Chapman Tripp Theatre Awards

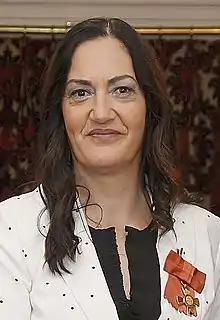
Briar Grace-Smith's play "Nga Pou Wahine" won the Best Short Play Award in 1995

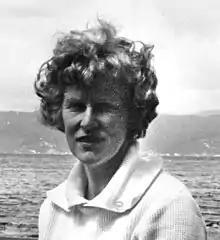
Rona Bailey was honoured for her significant contribution to theatre in 1996

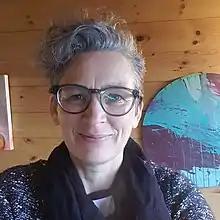
Lisa Maule won the Lighting Designer of the Year award in 1998 for her work on "Home Fires".

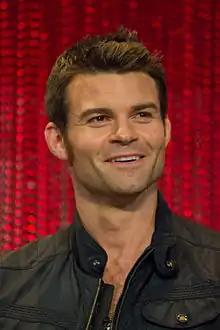
Daniel Gillie won Most Promising Male Newcomer of the Year in 1999 for his work in "The God Boy"

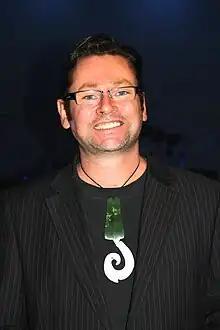
Gareth Farr won the Outstanding Composer of Original Music Award in 2000

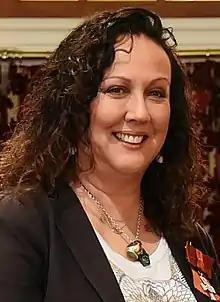
Rima Te Wiata won an Outstanding Performance Award for her role in "Madame Melville" in 2001

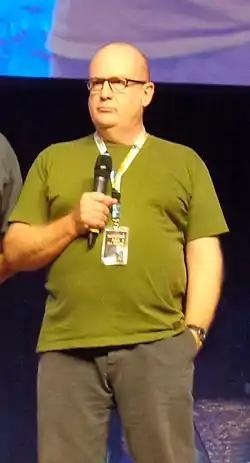
Peter Hambleton won Actor of the Year in 2002 for his role in "Copenhagen"

The 2006 winners were announced at an award ceremony hosted by mayor Kerry Prendergast on 7 December 2006.